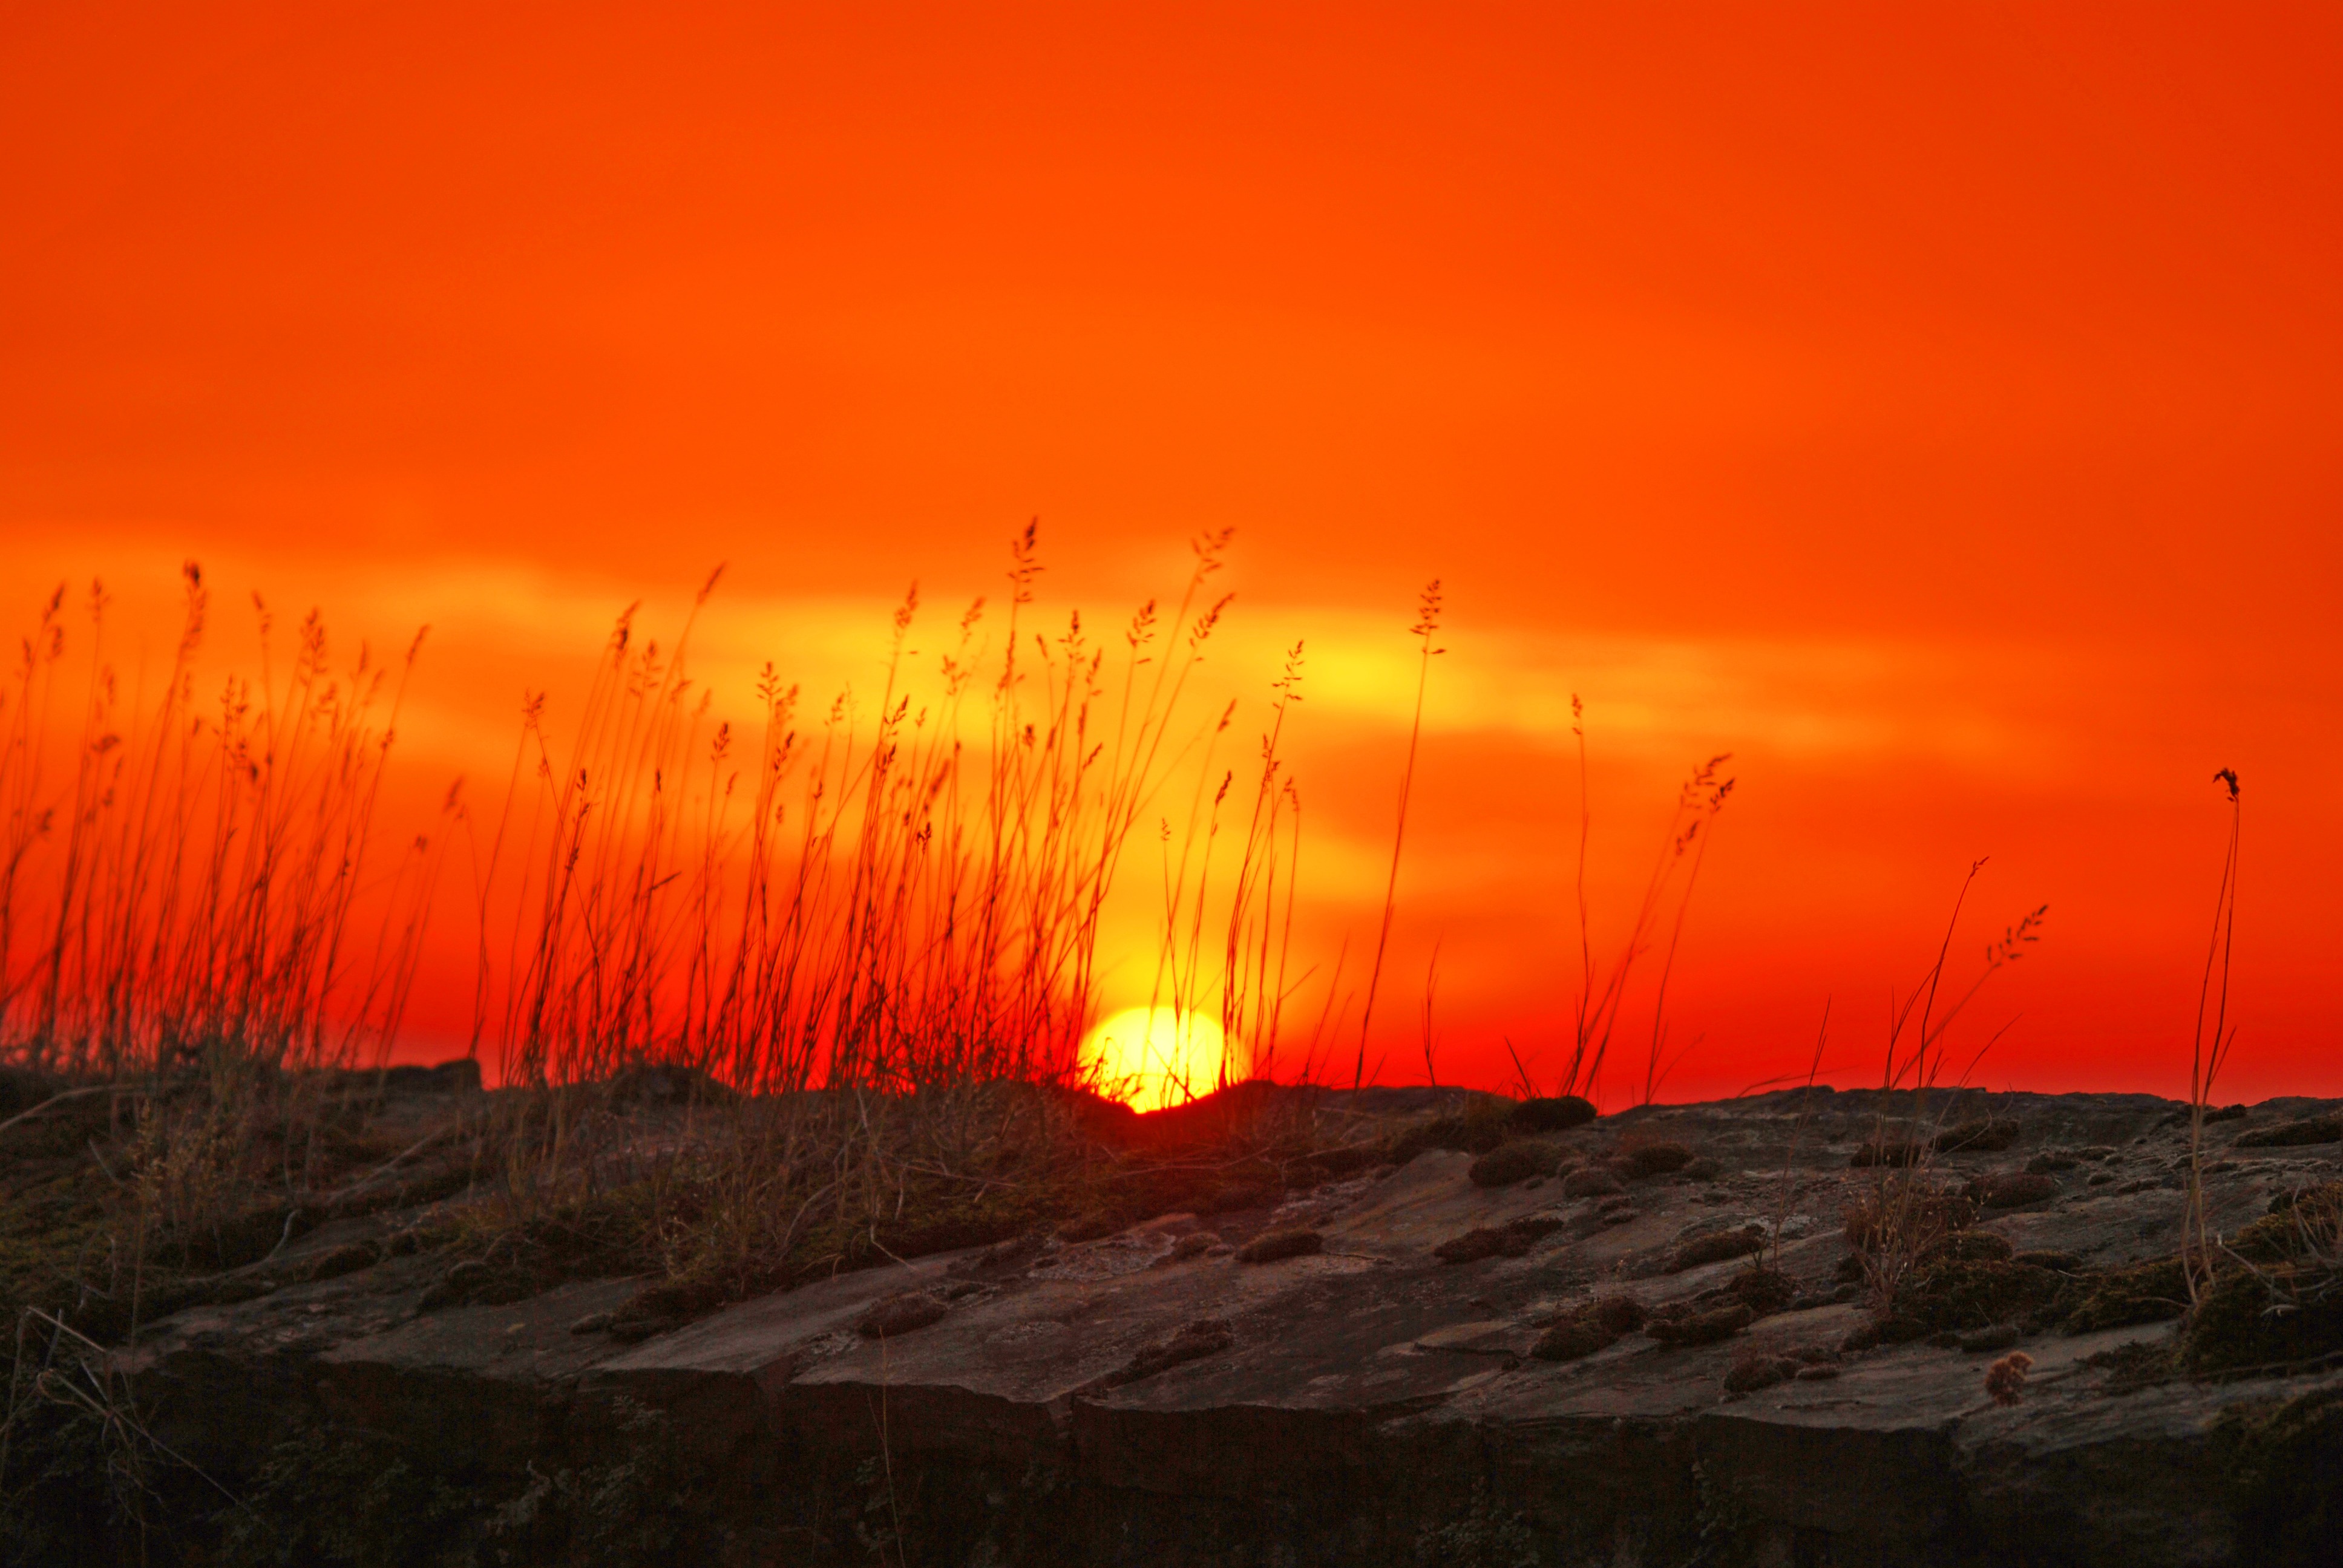
grass, horizon, sky, sun, sunrise, sunset, sunlight, morning, dawn, dusk, evening, afterglow, atmospheric phenomenon, geological phenomenon